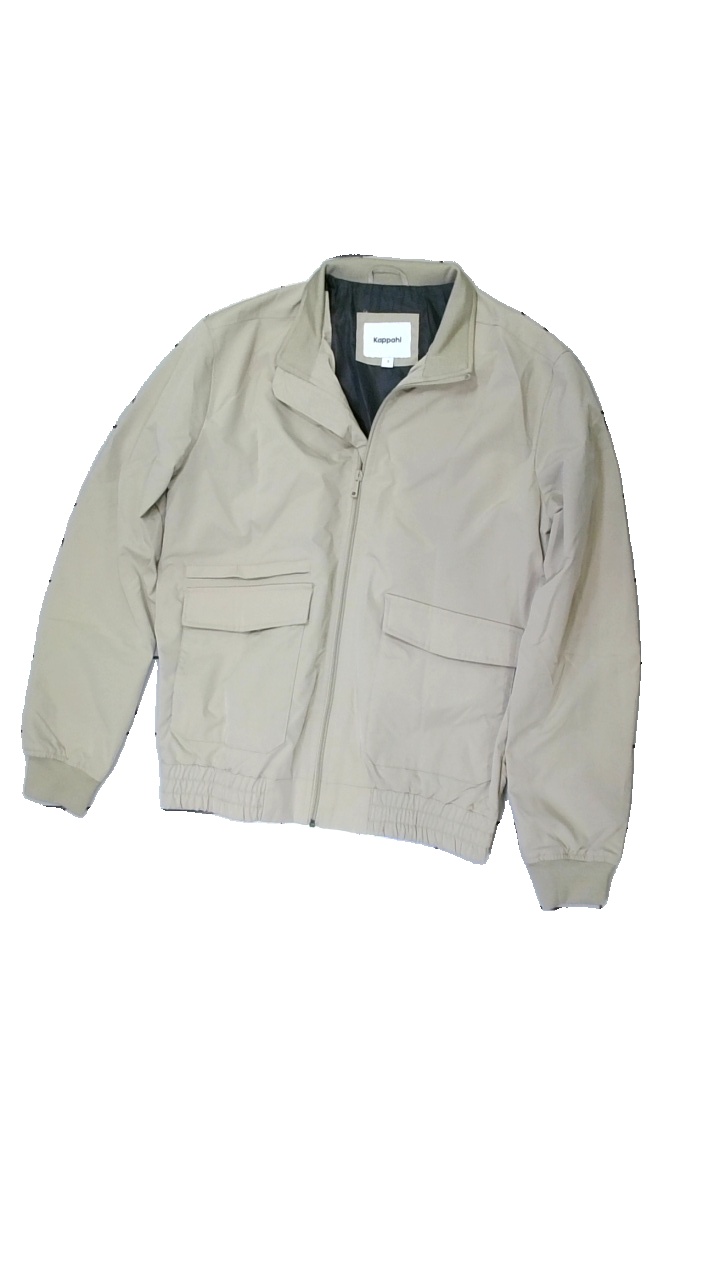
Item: Jacket (Unisex)
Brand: Kappahl
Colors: Beige
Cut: Regular
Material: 100% polyester
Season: All
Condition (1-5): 3
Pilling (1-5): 4
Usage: Reuse
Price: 50-100